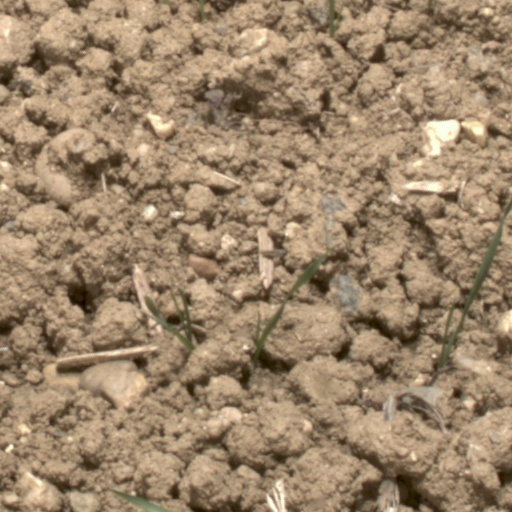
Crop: wheat